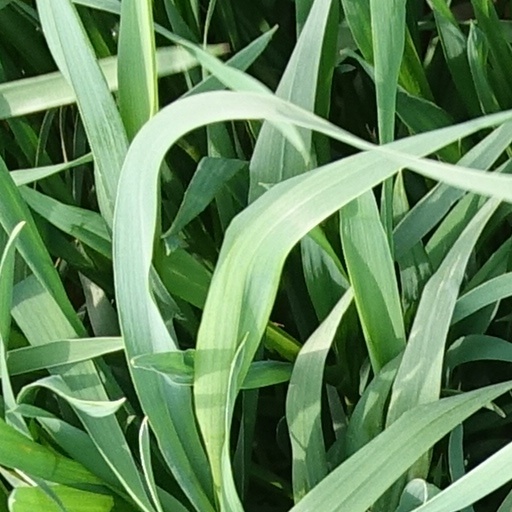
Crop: wheat